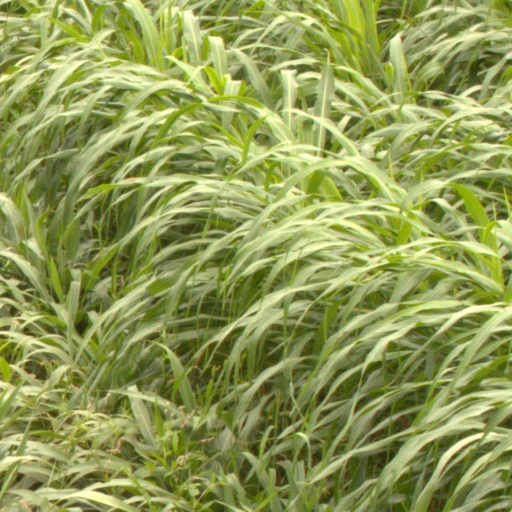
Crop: sorghum